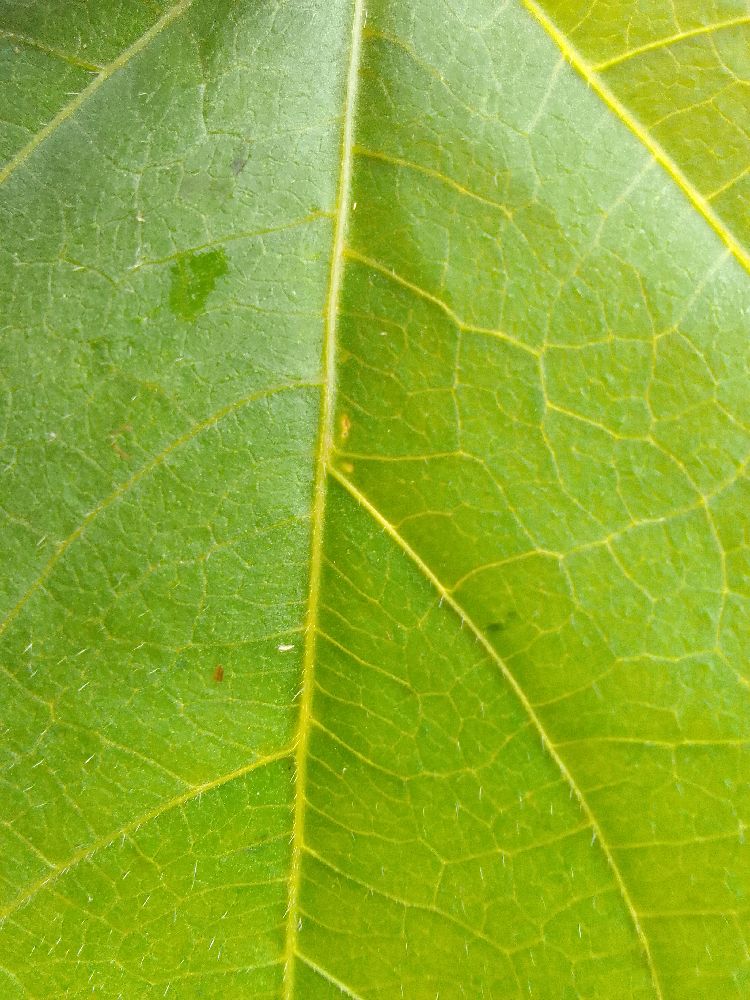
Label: healthy